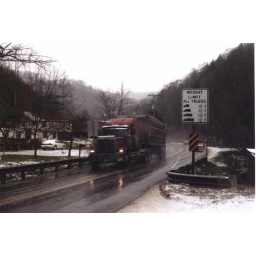
Coal truck rolling over Pike County bridge